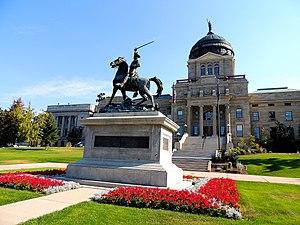
La Législature du Montana est l'organe législatif du gouvernement de l'État du Montana. Parlement bicaméral, la législature est composée de la Chambre des représentants du Montana et du Sénat du Montana. Elle se réunit dans le Capitole de l'État du Montana à Helena.